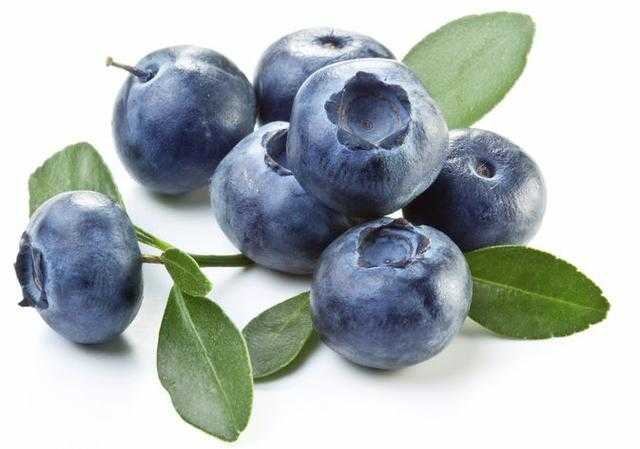
Label: Blueberry